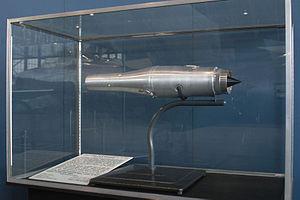
Le F121, désigné par la compagnie Williams International « WR36-1 », est un petit turbofan conçu par la firme Williams International, en vue d'équiper le missile anti-radar de croisière AGM-136 Tacit Rainbow.